Virgil Miller

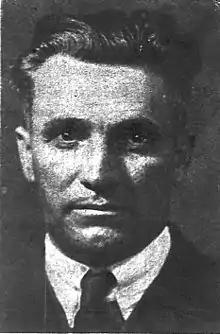
Miller in 1922

Virgil Miller (December 20, 1886 – October 5, 1974) was an American cinematographer who was the director of photography for 157 films between 1917 and 1956.